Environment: real
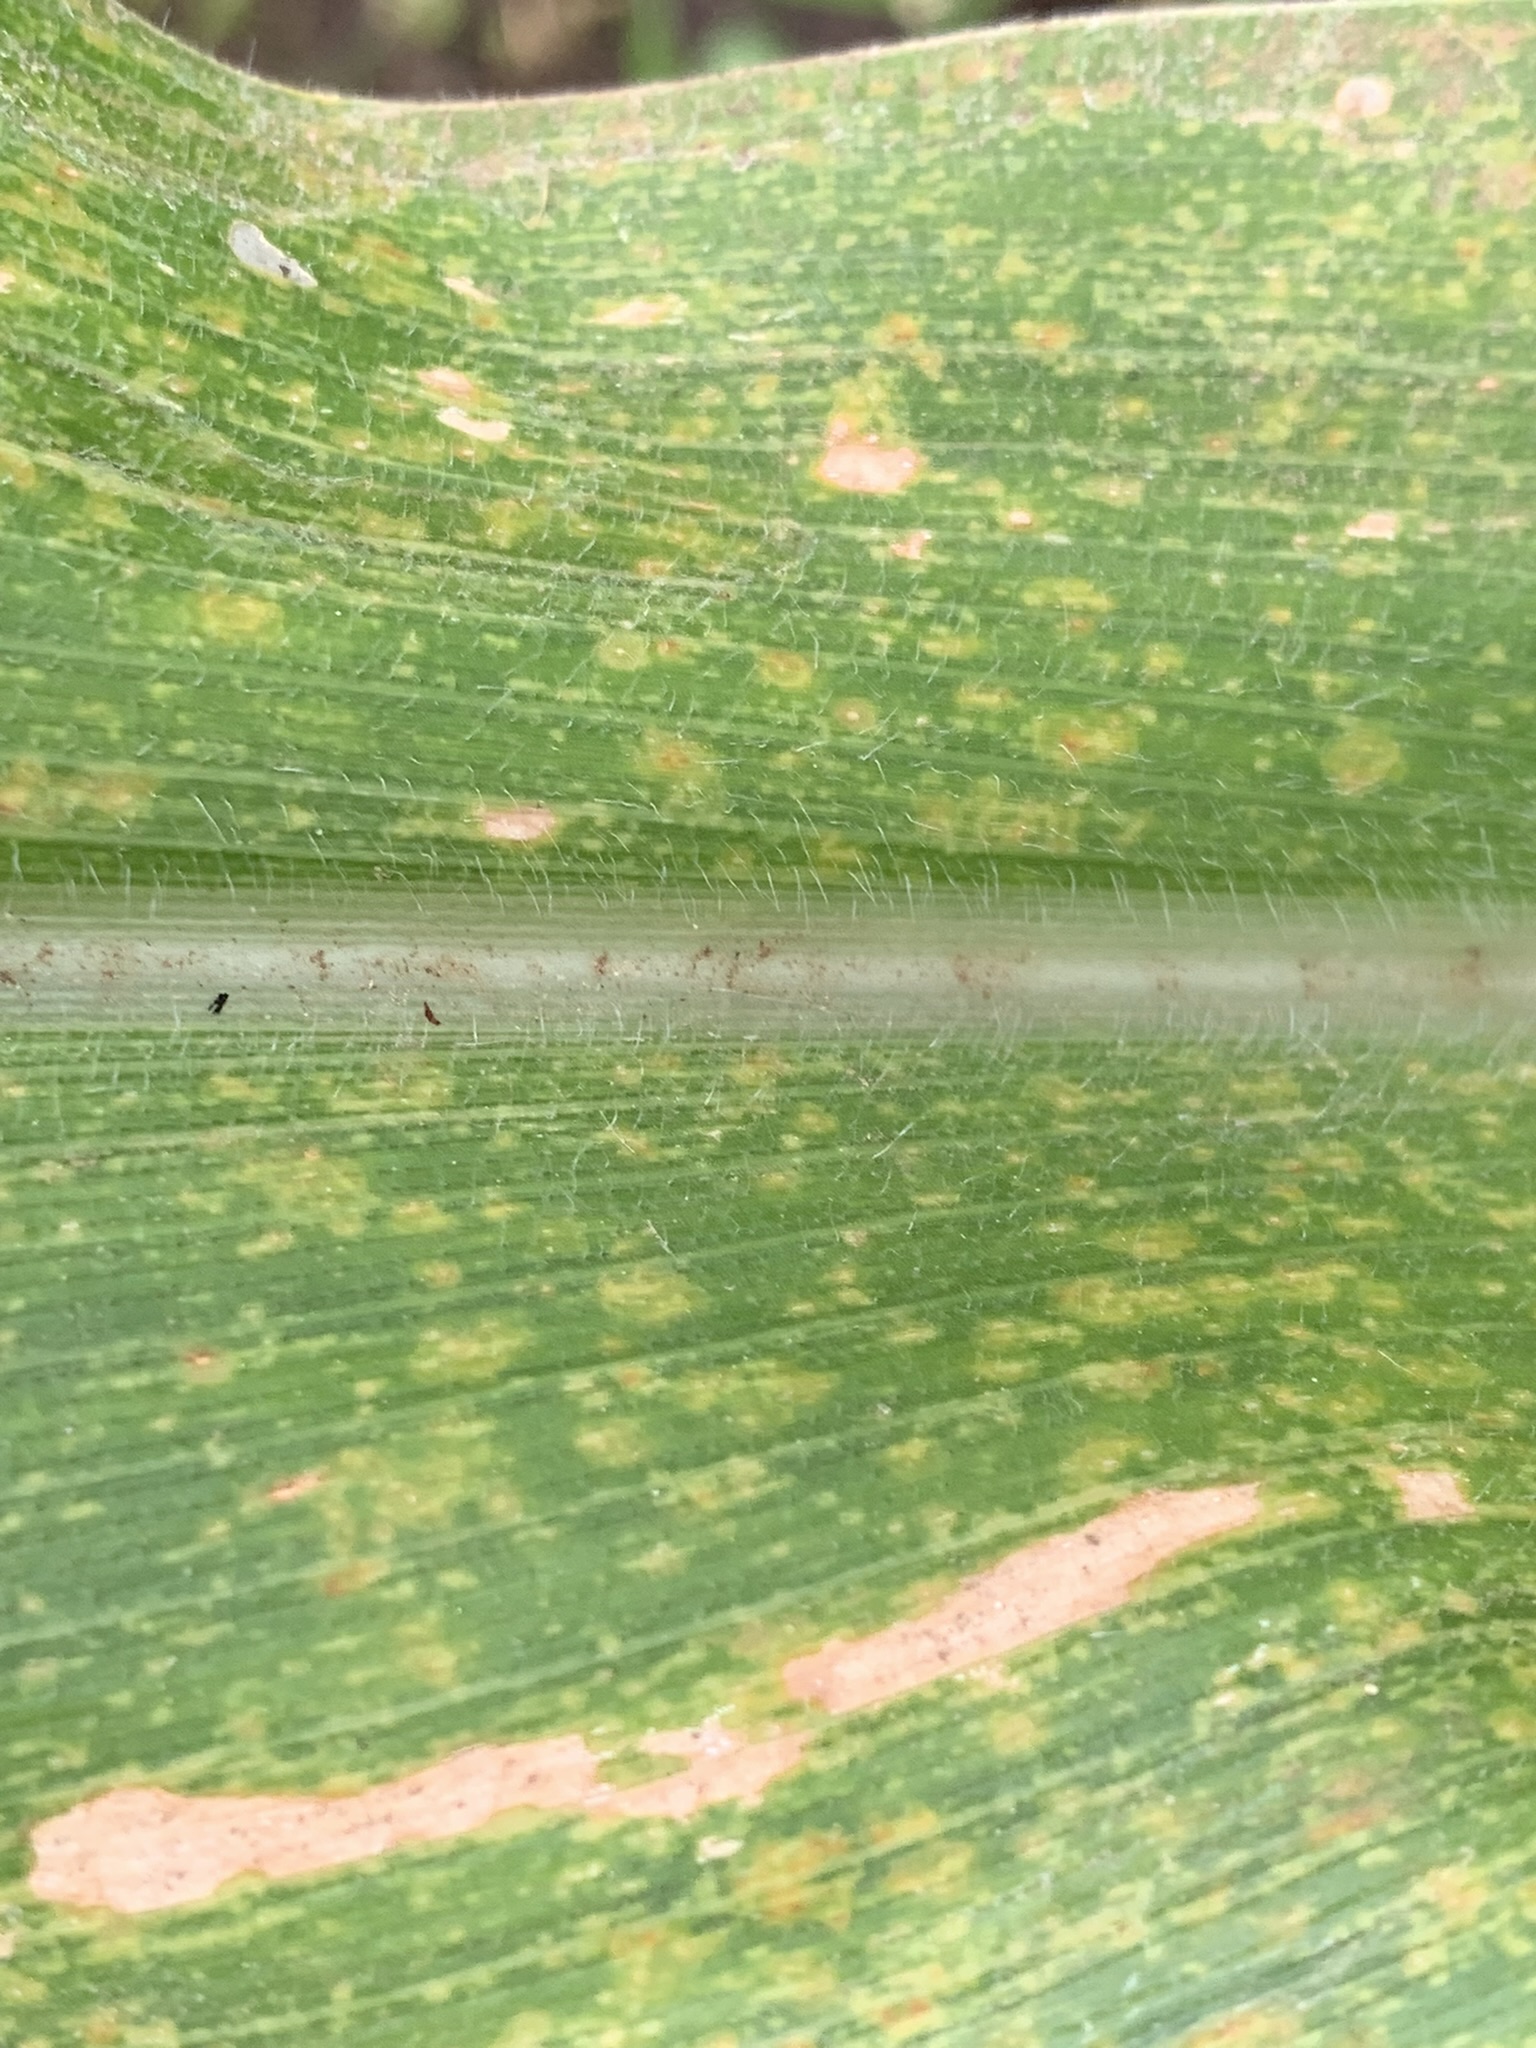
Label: lethal_necrosis